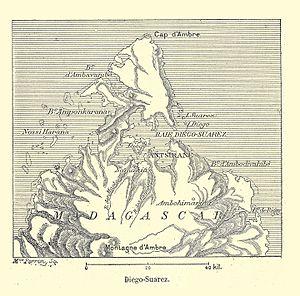
Carte de Franz Schrader
Cet article vise à donner une liste exhaustive des colonies et possessions françaises au cours de l'Histoire, quel que soit leur statut.
Antsiranana, aussi appelée Diego-Suarez ou Antsirane, est la plus grande ville du nord de Madagascar et le troisième port de la Grande île. Elle est la capitale de la province de Diego-Suarez. Il s'agit, avec Nosy Be et l'île Sainte-Marie, d'un des trois anciens établissements français qui furent associés à l'ancien territoire du royaume mérina pour former l'ancien protectorat français de Madagascar dont l'actuelle république de Madagascar reprend les frontières. Avec la récente mise en place des vingt-deux régions en 2004, elle est devenue la capitale de la région de Diana. Ses habitants s'appellent les Antsiranais. Son aire urbaine est estimée à 125 103 habitants en 2014.